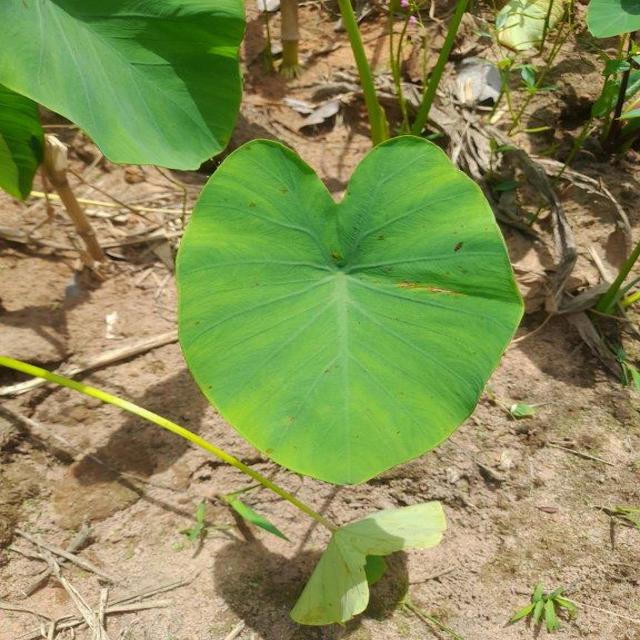
Label: Mid_Blight